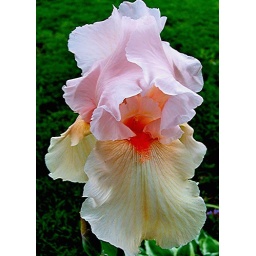
With it's pink blossoms and tangerine beard, this IRIS stands 3' tall in my garden.